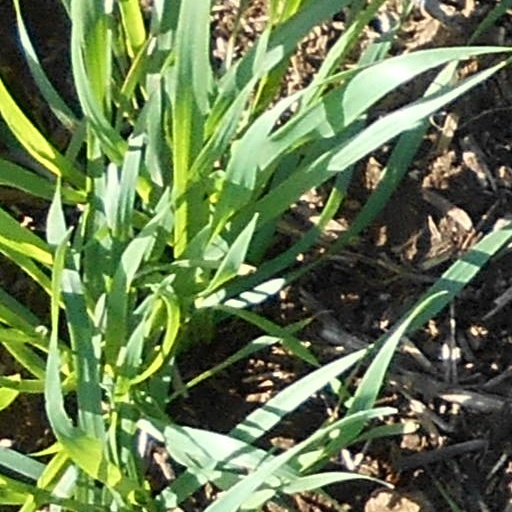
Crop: wheat